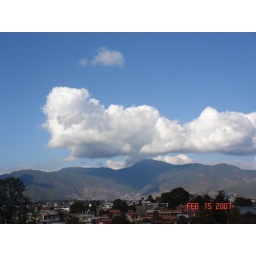
clouds in sky